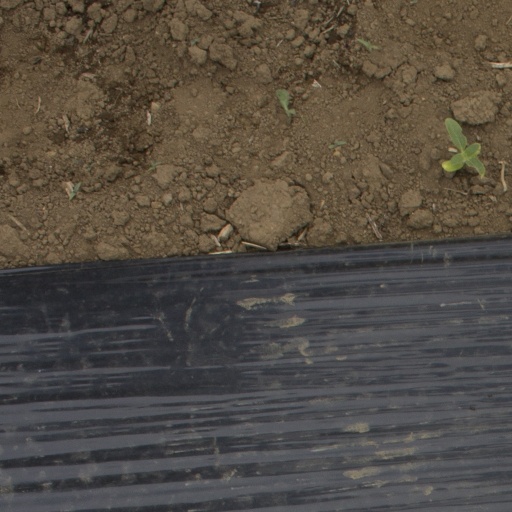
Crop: Jerusalem artichoke